Luxembourg Resistance

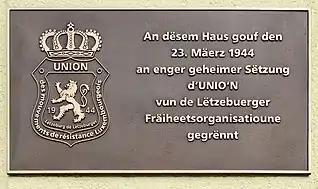
Plaque in Luxembourgish. "In this house the Union of Luxembourgish Freedom Organisations was founded in a secret meeting on 23 March 1944"

From 1943 at the latest, Resistance members recognised a need to unify the various organisations. Already in October 1941, attempts had been made to coordinate the different groups' activities against the introduction of mandatory military service. But it was not until after the wave of arrests in 1943 and the executions in February 1944 that the "Unio'n vun de Letzeburger Freihétsorganisatio'nen" was created on 23 March 1944, uniting the LPL, LRL, and LVL, after long and difficult negotiations. Although the LFB was also a part of these negotiations, it initially chose not to join the "Unio'n", but would do so later on 1 September 1944. The "Unio'n" was headed by a central committee composed of two delegates from each of the 3 member organisations.